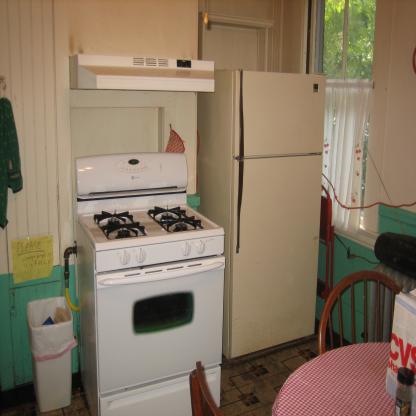
Scene: Indoor